Occidental Petroleum

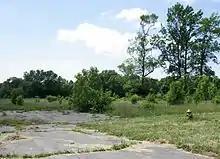
An abandoned parking lot near Love Canal

Occidental Petroleum Corporation (often abbreviated Oxy in reference to its ticker symbol and logo) is an American company engaged in hydrocarbon exploration in the United States and the Middle East as well as petrochemical manufacturing in the United States, Canada, and Chile. It is incorporated under the Delaware General Corporation Law and headquartered in Houston. The company ranked 183rd on the 2021 Fortune 500 based on its 2020 revenues and 670th on the 2021 Forbes Global 2000.